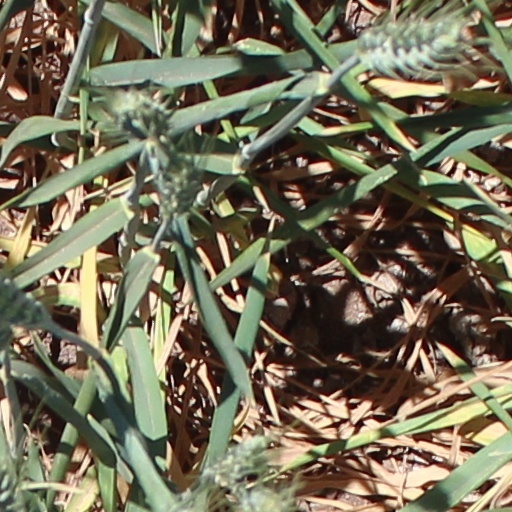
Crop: wheat